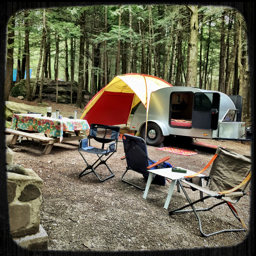
site is nestled in a valley with lots of rocks and trees